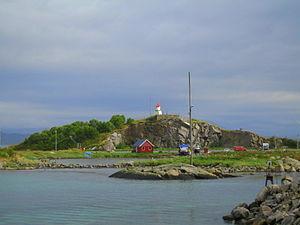
Le phare de Lødingen est un feu côtier situé dans la commune de Ballangen, dans le Comté de Nordland.